Collinear antenna array

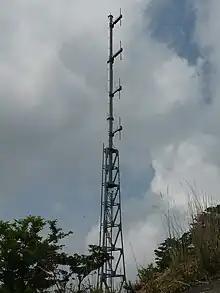
Collinear dipole array on repeater for radio station JOHG-FM on Mt. Shibisan, Kagoshima, Japan

In telecommunications, a collinear antenna array (sometimes spelled colinear antenna array) is an array of dipole or quarter-wave antennas mounted in such a manner that the corresponding elements of each antenna are parallel and collinear; that is, they are located along a common axis.